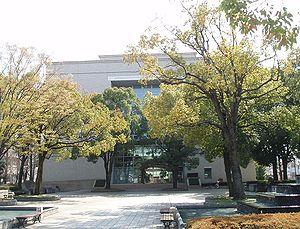
L'université d'économie de Takasaki est une université publique municipale située dans la ville de Takasaki, préfecture de Gunma au Japon.